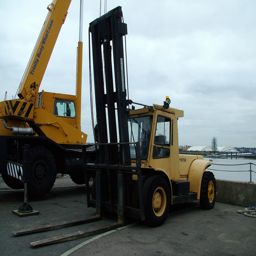
a couple of big trucks that are next to some water
two construction trucks parked near one another
Construction equipment sits parked at the edge of a body of water.
heavy construction machinery sit empty on a lot
a yellow and black truck and a big fork lift